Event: Nepal Earthquake
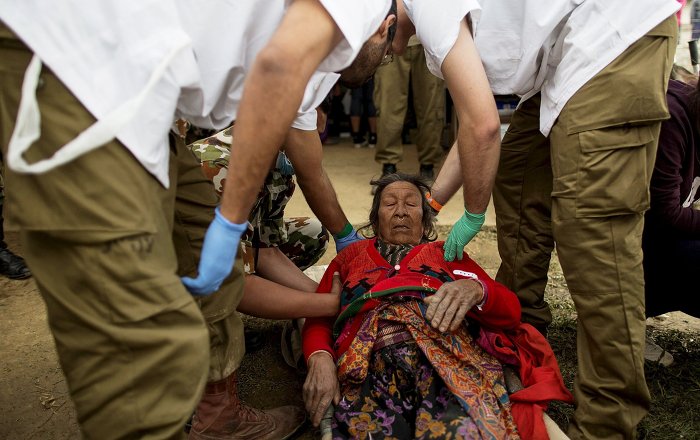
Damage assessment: no_damage